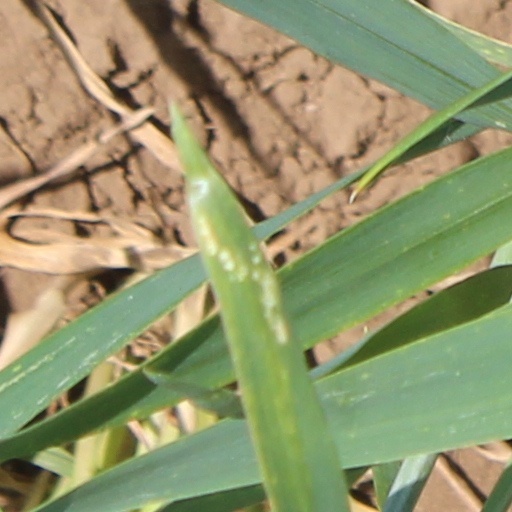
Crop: wheat